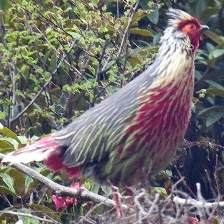
Species: BLOOD PHEASANT
Scientific name: ITHAGINIS CRUENTUS